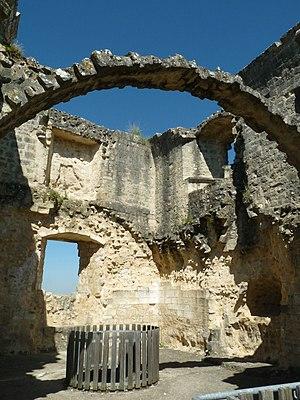
Donjon de Marthon, Charente, France
Le château de Marthon est situé dans la commune de Marthon dans la Charente ; il n'en reste que le donjon, anciennement appelée Tour du Breuil.